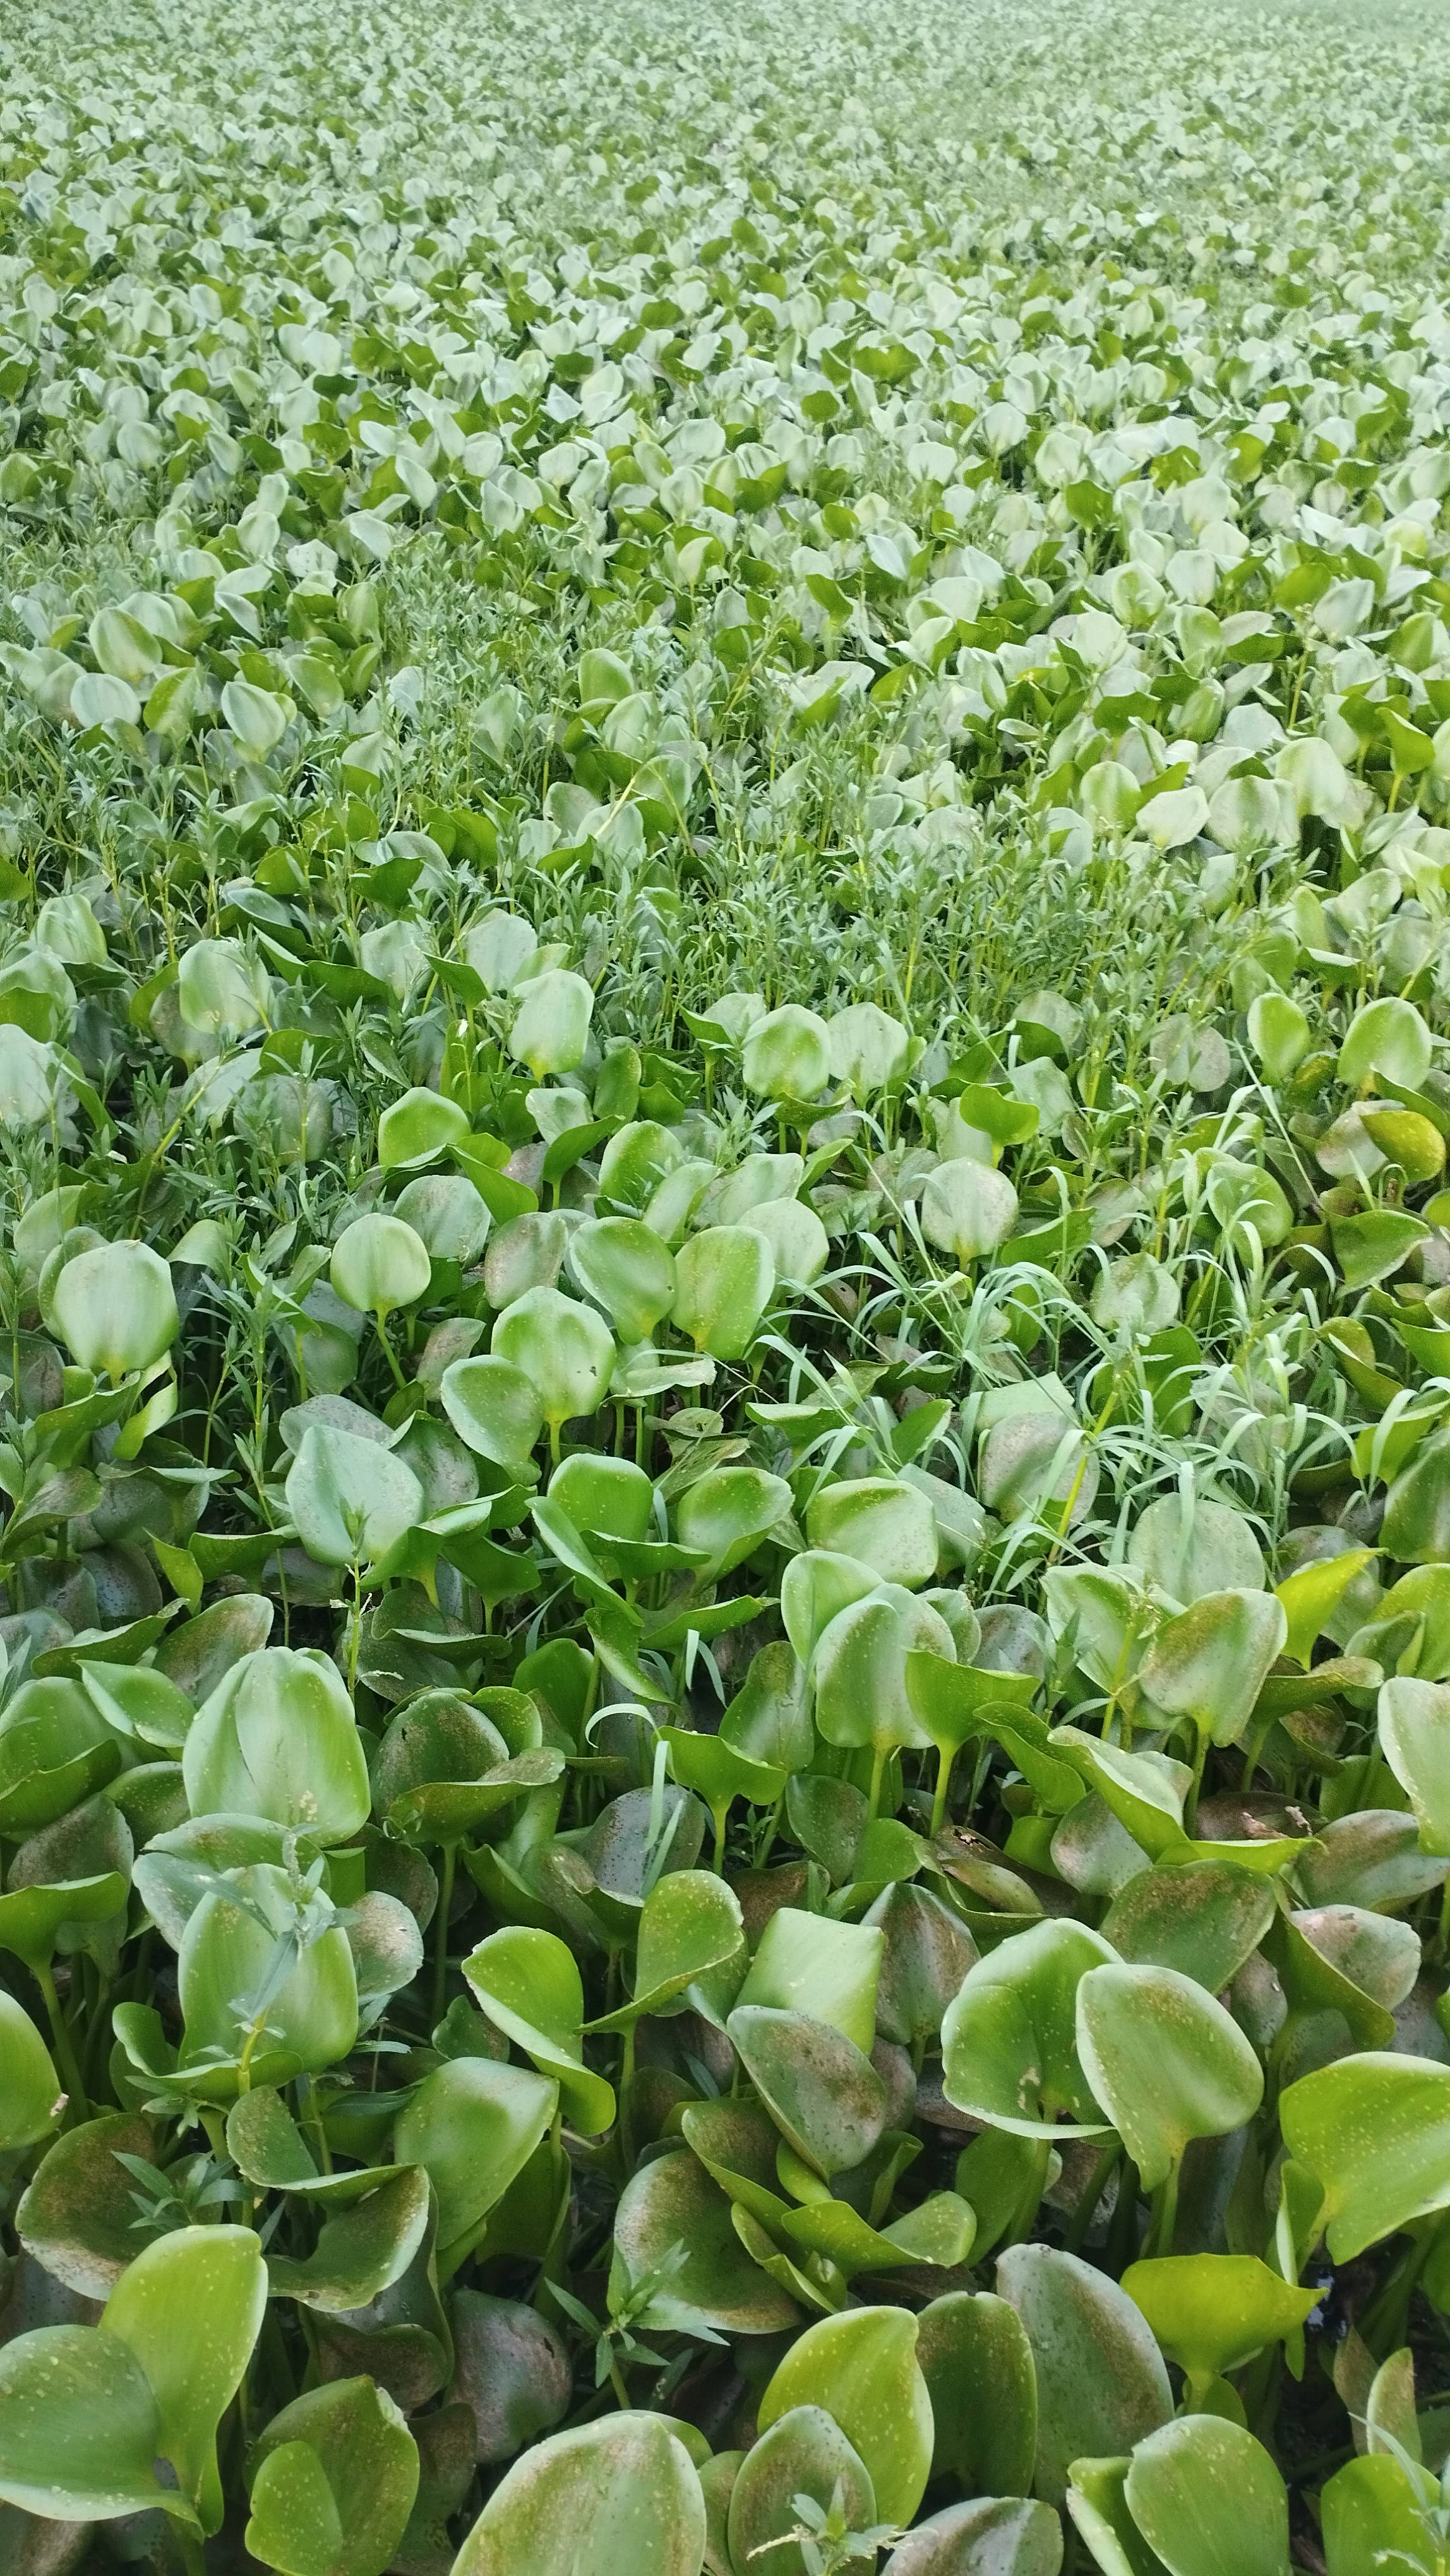
Species: Common Water Hyacinth (Eichornia crassipes)